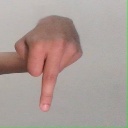
अक्षर: प